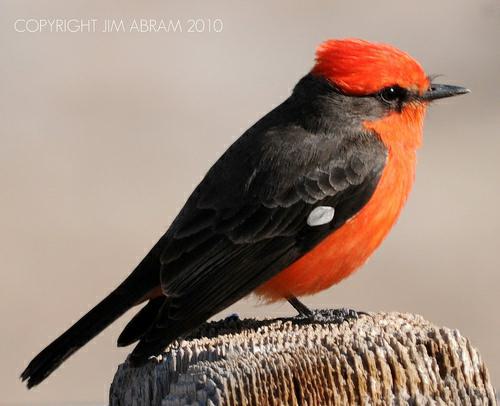
A photo of a vermilion flycatcher